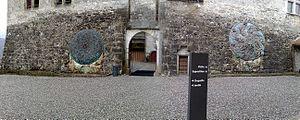
Patrick James Woodroffe est un artiste anglais.